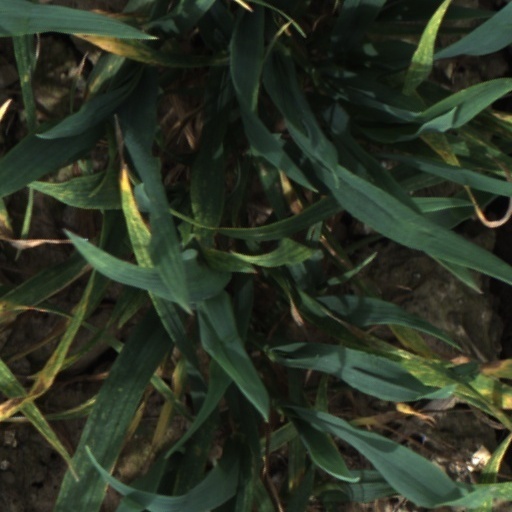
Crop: wheat